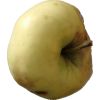
Label: Apple hit 1